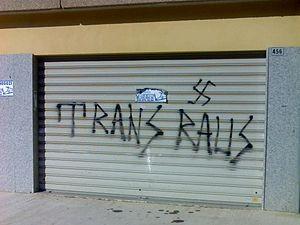
Le statut juridique de l'art urbain en France est complexe. On parle aussi de street art. Son statut juridique pose question pour de nombreuses raisons, notamment du fait que la création peut avoir été réalisée sans l'accord du propriétaire du support. Il convient d'en analyser les différents éléments : son statut légal, le droit de propriété, le droit d'auteur ainsi que la responsabilité légale en cas de non-respect du droit. Enfin, la jurisprudence, s'intéresse au droit d'auteur et souligne que l'auteur en est privé dans le cas où l'œuvre a été réalisée de manière illégale, sans l'accord du propriétaire du support.